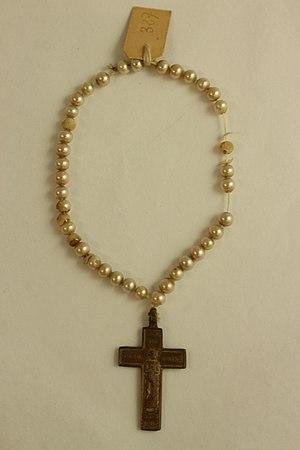
Collier enfant abandonné appartenant à Michel Collié
Un hôtel-Dieu, parfois orthographié Hostel Dieu, est un hôpital de fondation ancienne dans certaines villes, qui recevait les orphelins, indigents et pèlerins et qui était administré par l'Église. Le terme « hôtel-Dieu » ne parait pas constituer une catégorie d'établissement différente de celle de l'hôpital, et on doit le considérer comme une simple appellation, contraction du mot « hôtel », dérivé du latin hospes, hospitis, et de Dieu.